Convertible

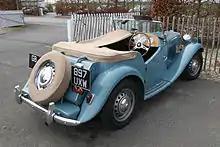
MG TD open two-seater with tonneau cover over the passenger seat and luggage space

A retractable hardtop — also known as "coupé convertible" or "coupé cabriolet" — is a car with an automatically operated, self-storing hardtop (as opposed to the textile-based roof used by traditional convertibles).